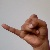
The image shows a hand gesture representing the letter 'J' in Indian Sign Language.